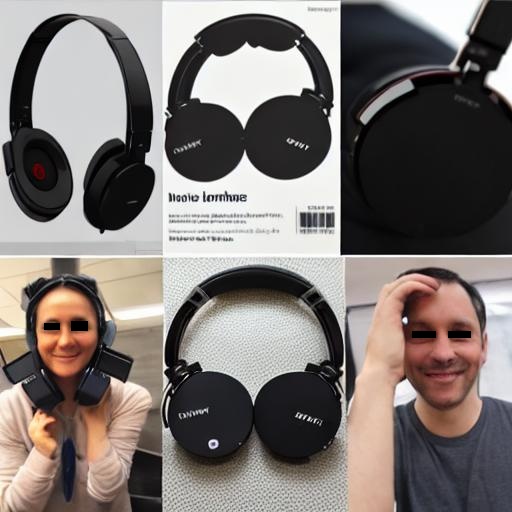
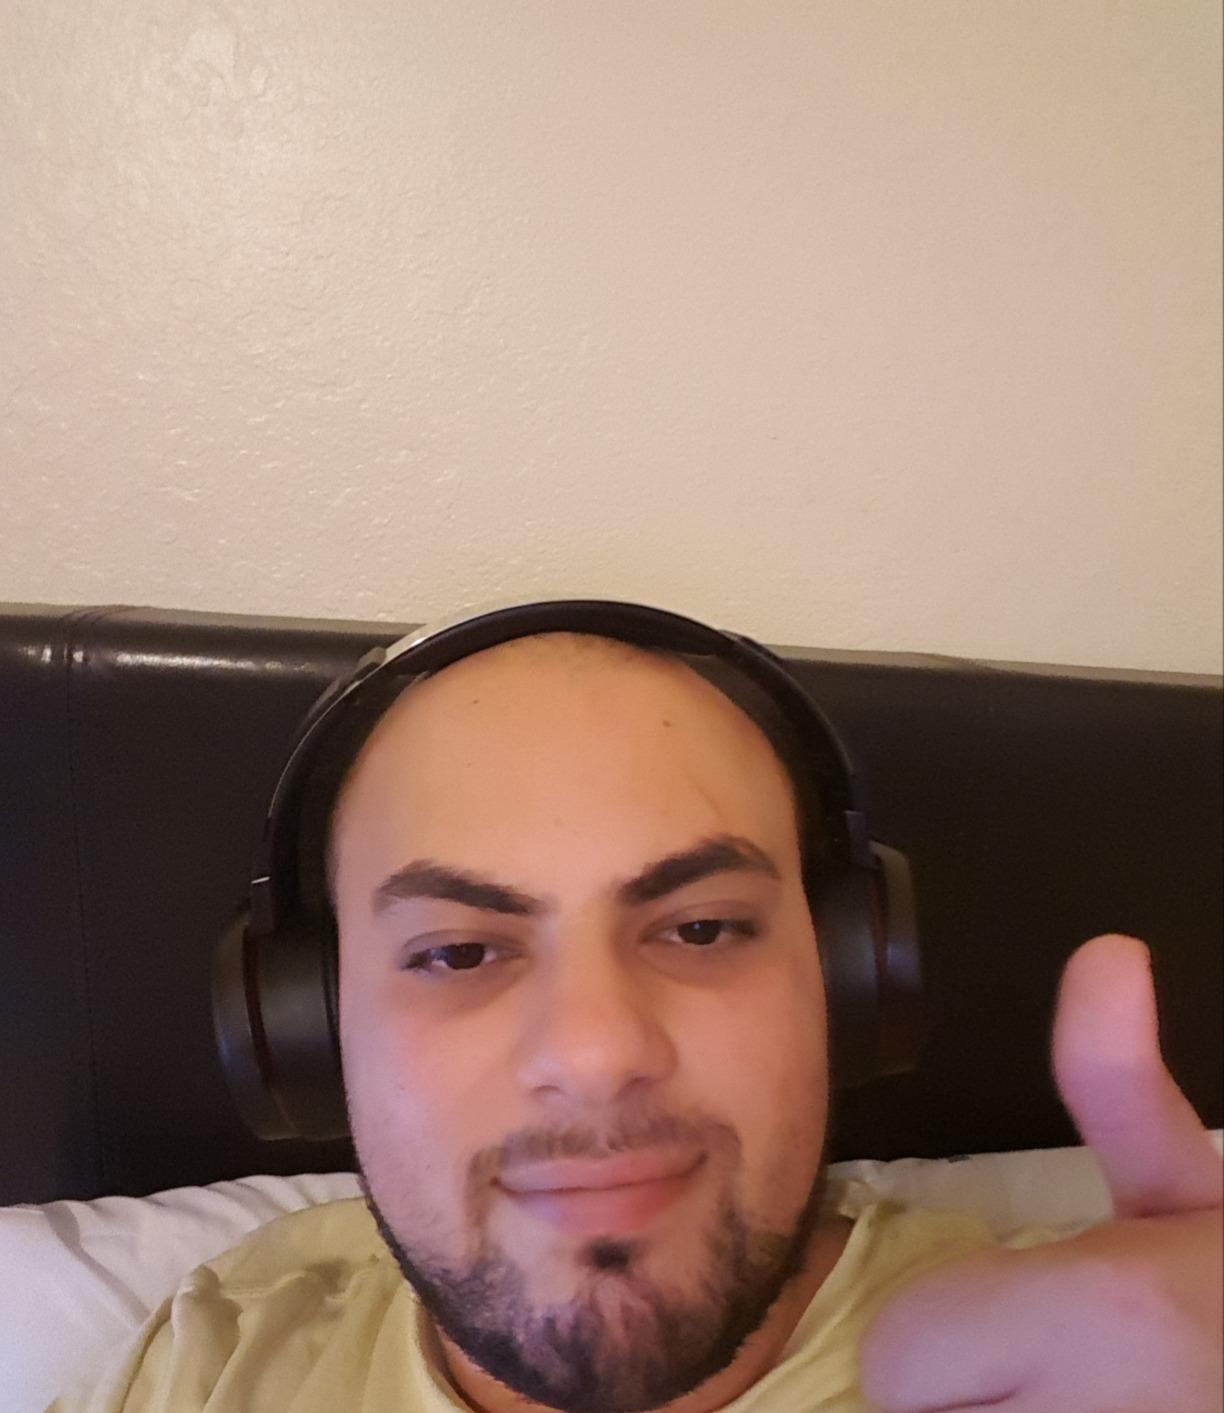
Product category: headphones
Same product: no